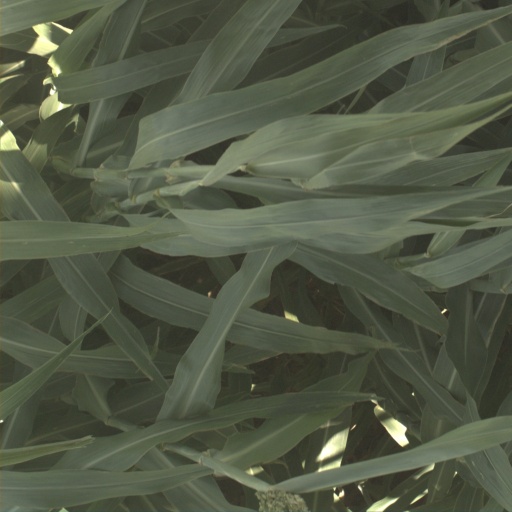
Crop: sorghum